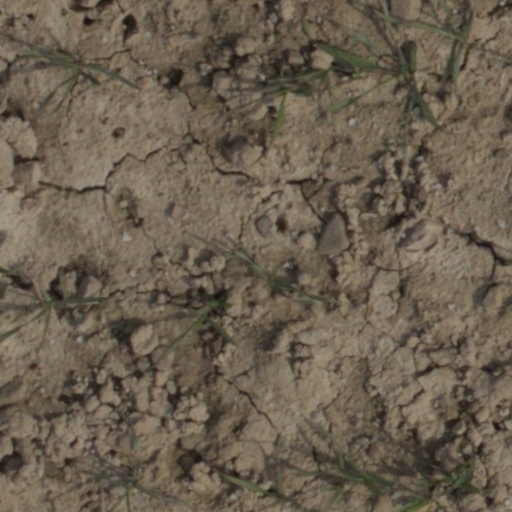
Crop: wheat